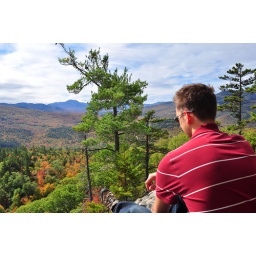
Looking out from a rocky outcrop in the white mountains